Sheffield Downtown Commercial Historic District

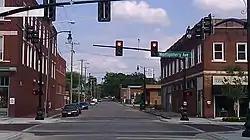

The Sheffield Downtown Commercial Historic District is a historic district in downtown Sheffield, Alabama, United States. The buildings in the district were mostly built from 1888 to 1959 and have served a variety of purposes. Significant commercial buildings in the district include the Sheffield Hardware Company building, the Blake Building, and the Montgomery Block. Many of the city's important government buildings, including the Fire Department-City Hall building, Chamber of Commerce, and post office, are also part of the district. Various architectural styles can be seen in the district, including Renaissance Revival, High Victorian Gothic, and Moderne. The district was added to the National Register of Historic Places on May 24, 2010.